RNA-dependent RNA polymerase

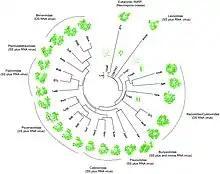
Structure and evolution of RdRp in RNA viruses and their superfamilies

Flaviviruses produce a polyprotein from the ssRNA genome. The polyprotein is cleaved to a number of products, one of which is NS5, an RdRp. It possesses short regions and motifs homologous to other RdRps.